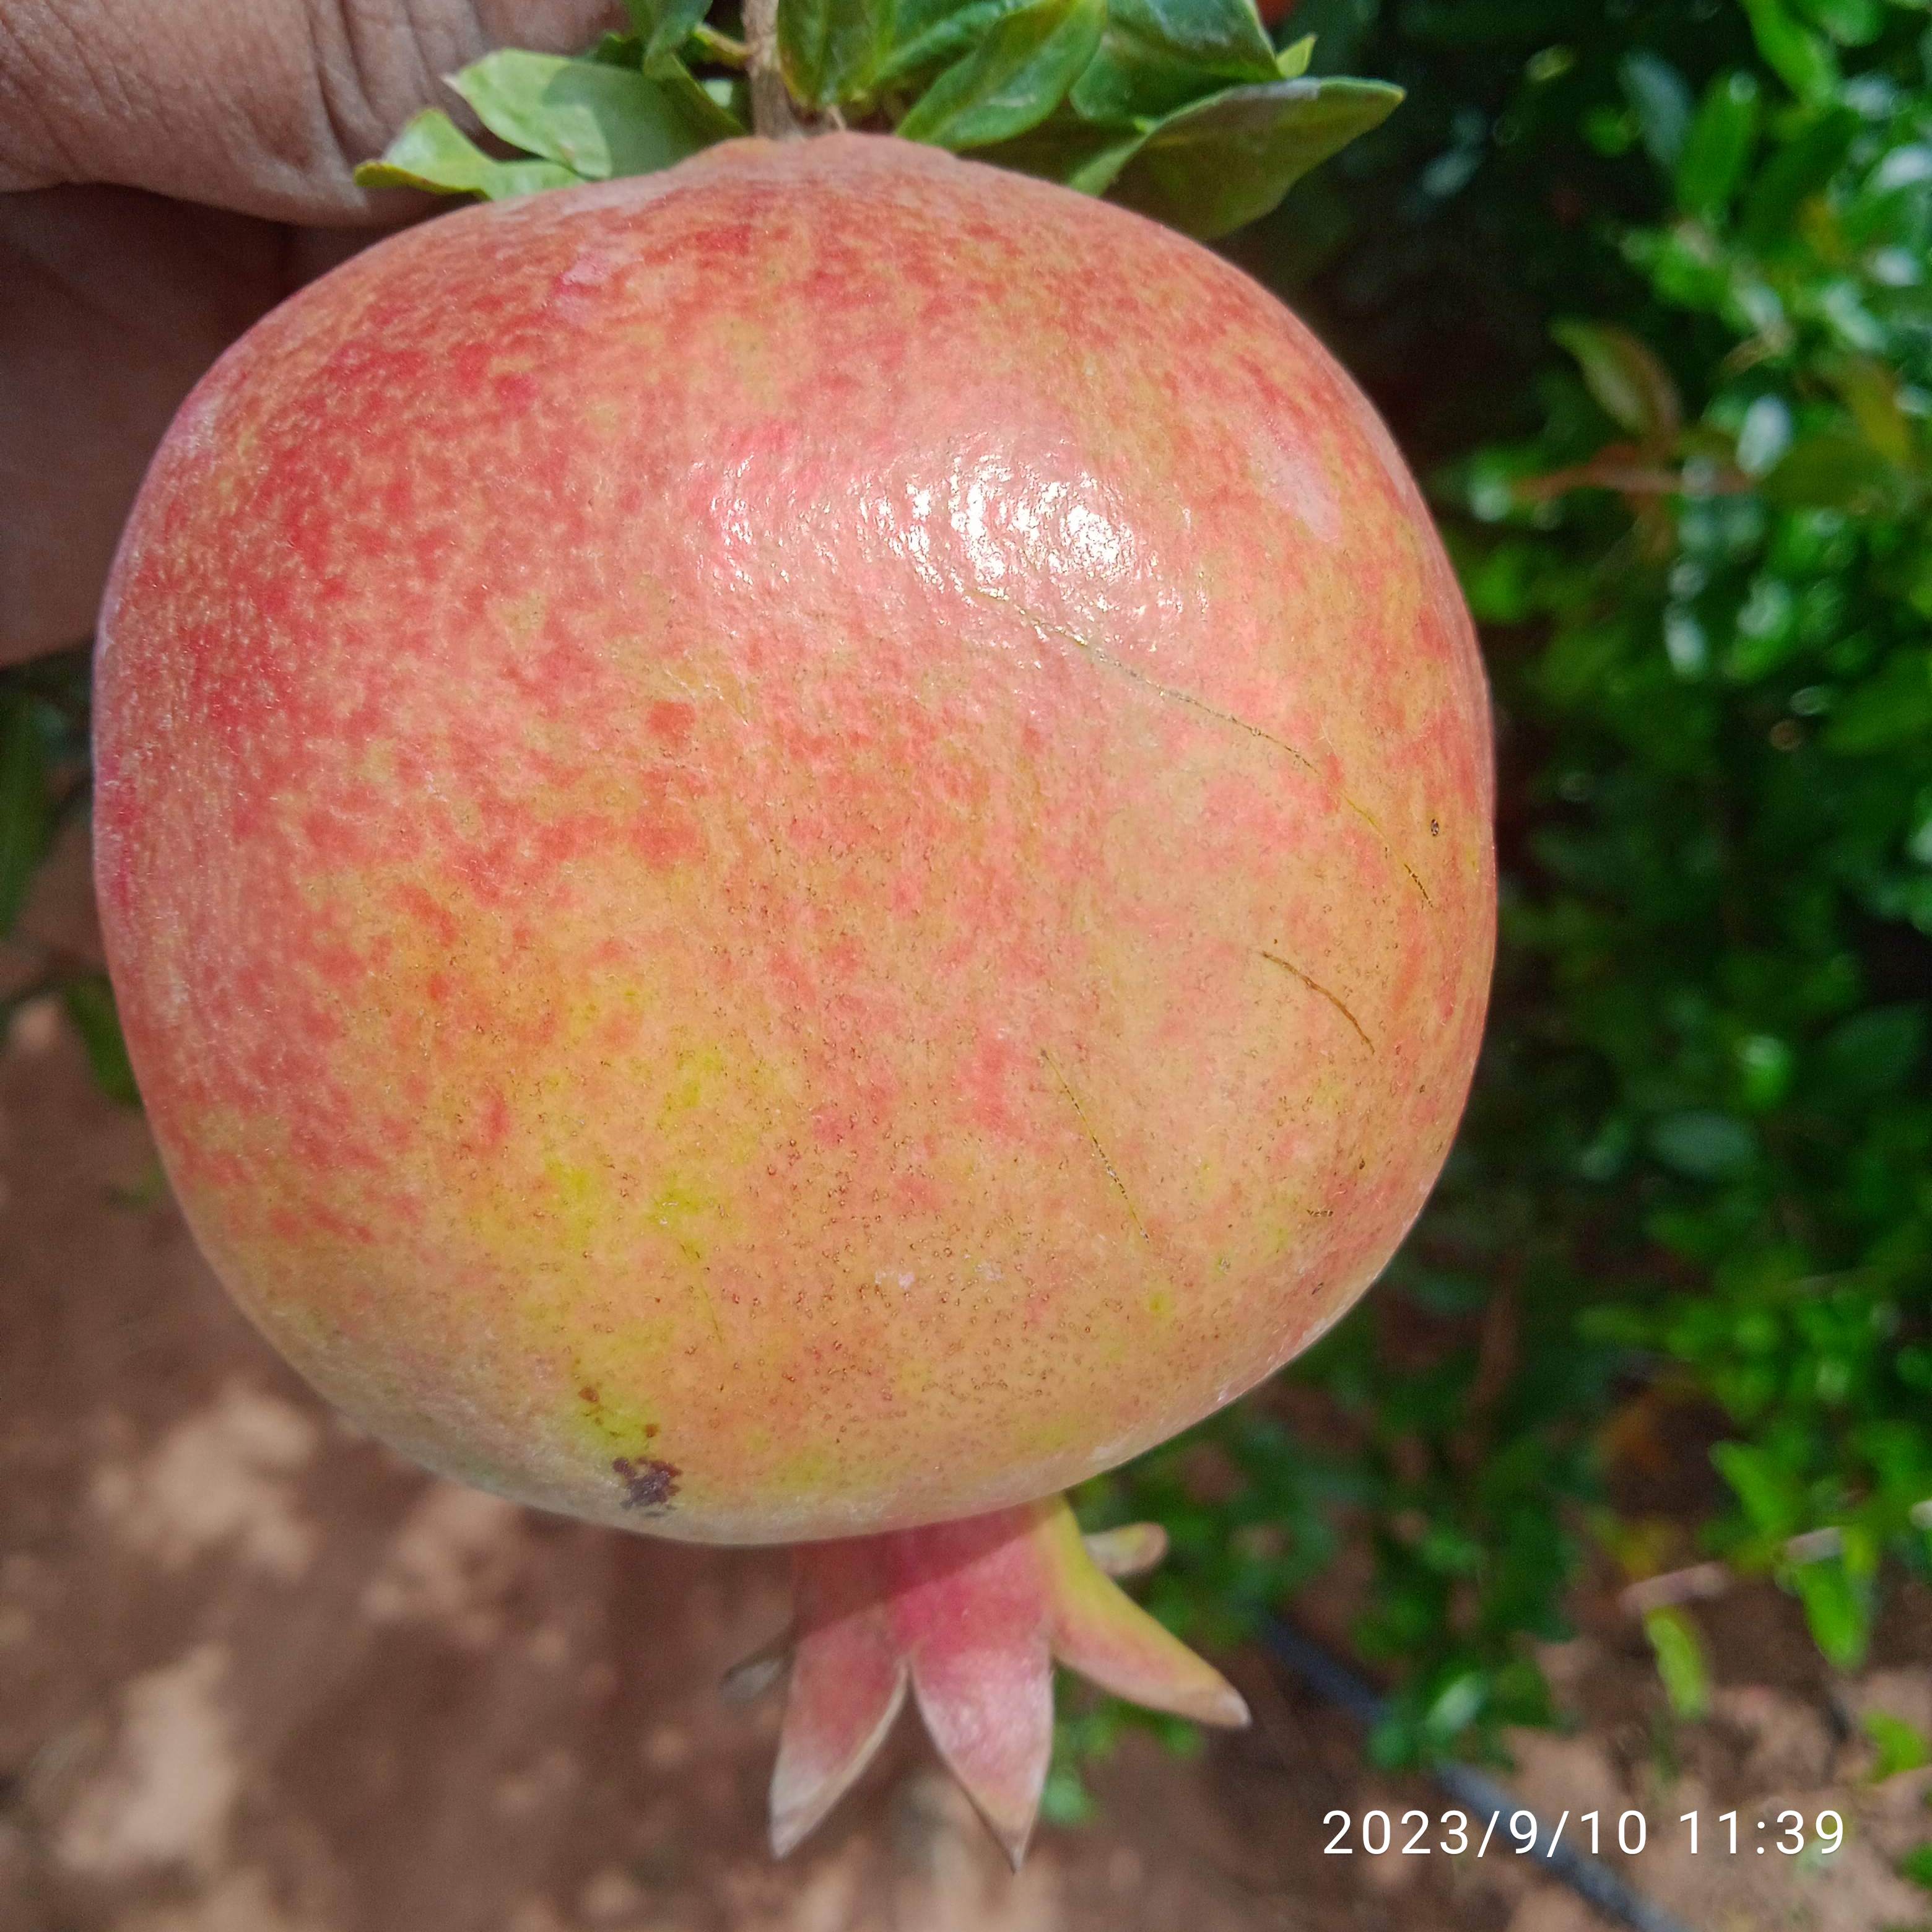
Label: Healthy